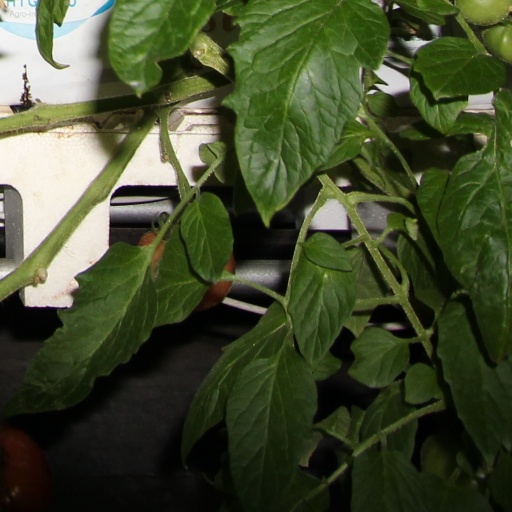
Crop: tomato